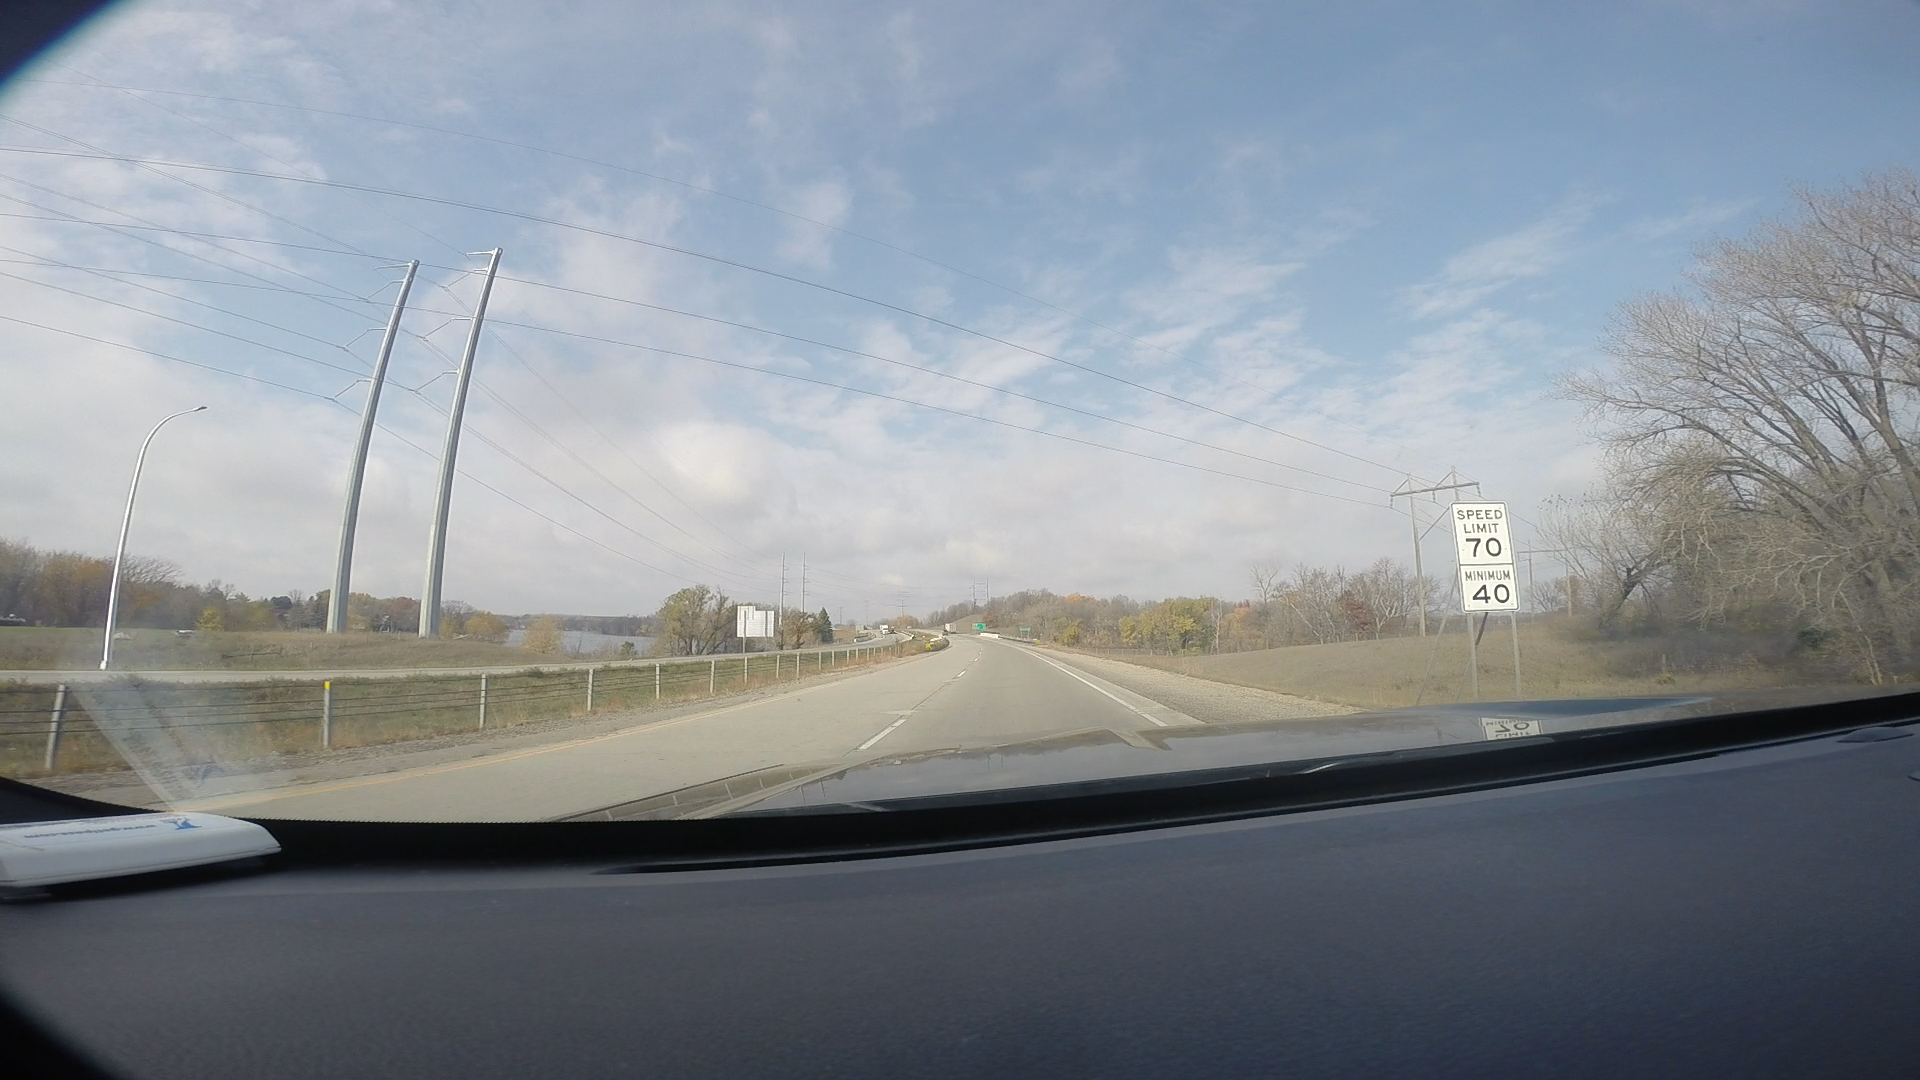
Speed limit sign label: mph70